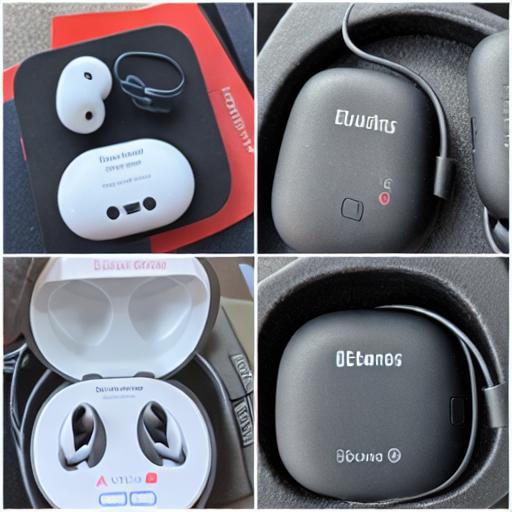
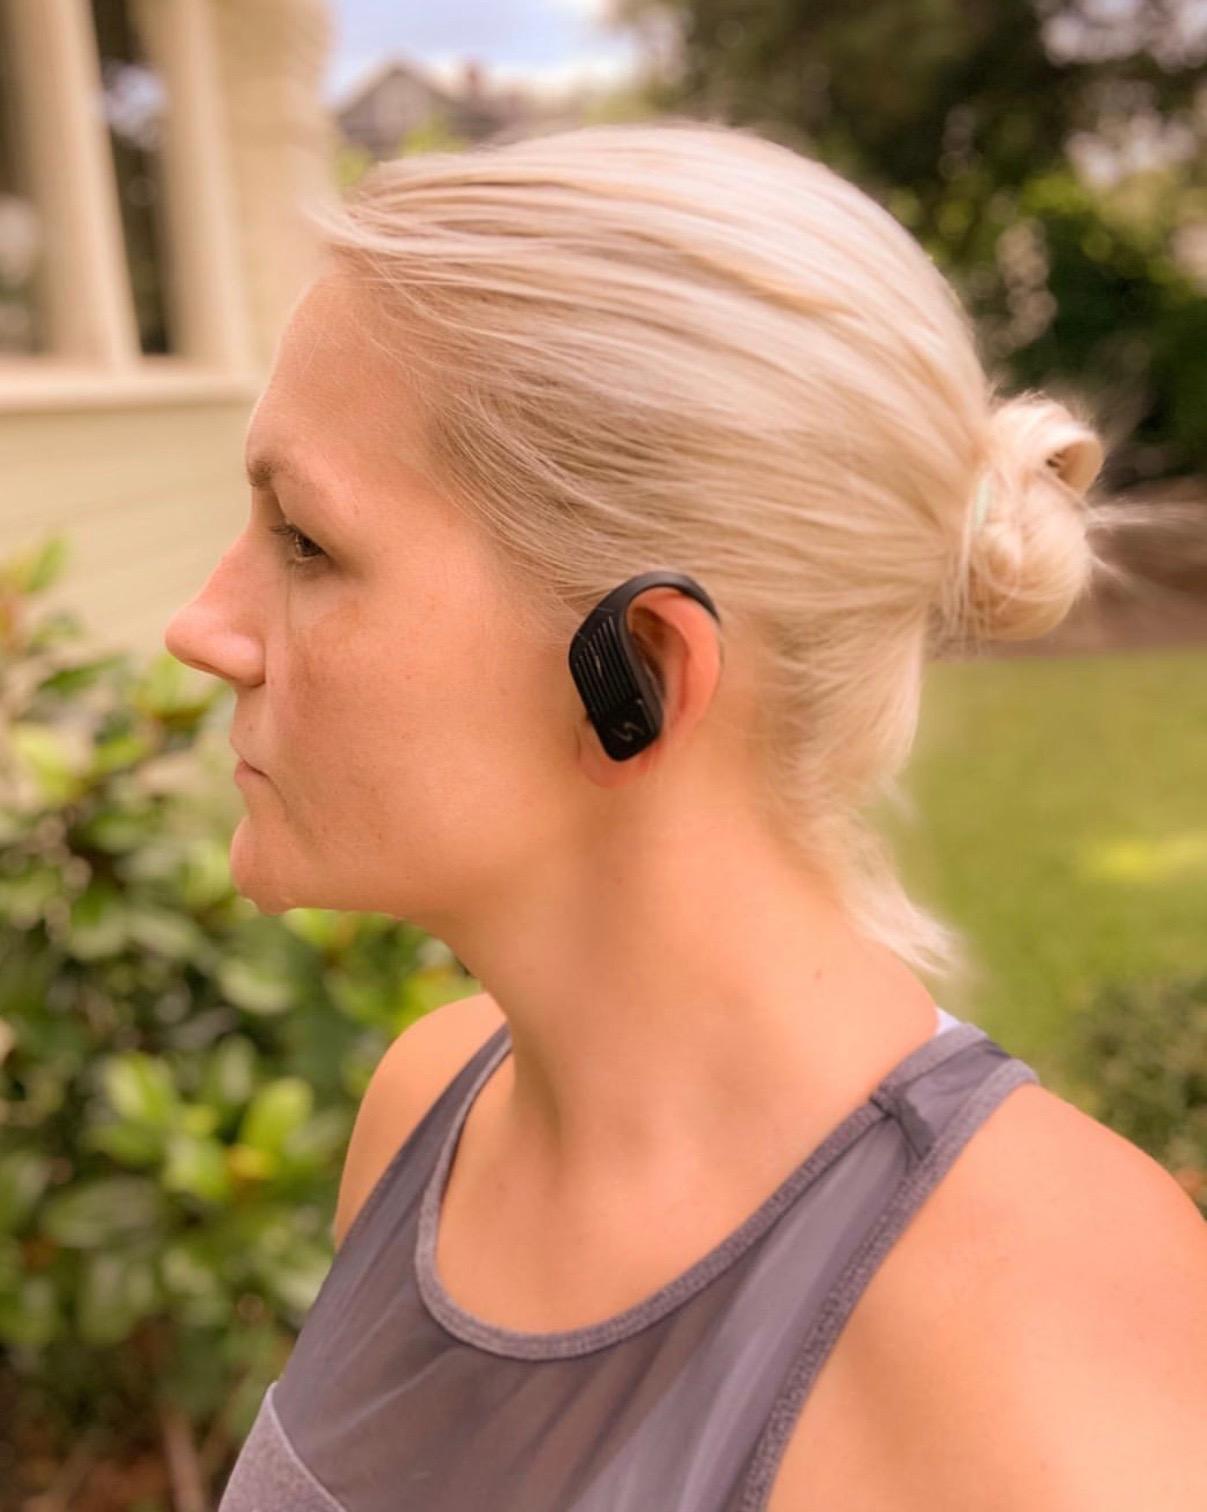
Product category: earbuds
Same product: no